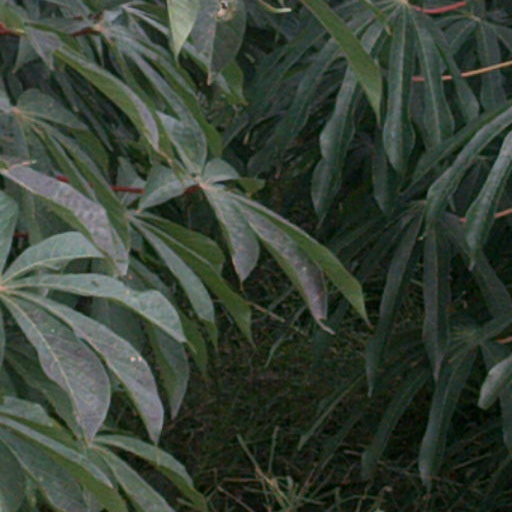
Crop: cassava